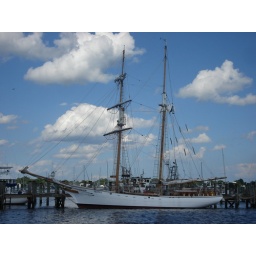
This ship was docked just before the US Route 6 bridge pass though in New Bedford Harbor.